The Tribute Money (Titian)

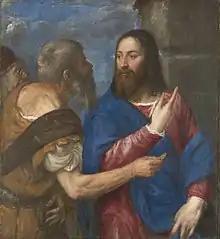
Titian's later composition, c. 1543–1568, National Gallery.

Unusually for an early Titian, the painting can be dated with confidence, as Titian and two assistants or servants spent some five weeks staying at Alfonso's Castello Estense in Ferrara from 22 February 1516 until the end of March. Titian normally painted on canvas, but the original use of the painting as a door necessitated the panel support here.